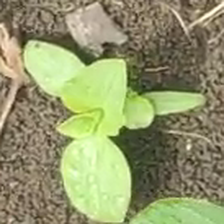
Weed species: Kena_(Commplina_benghalensio)